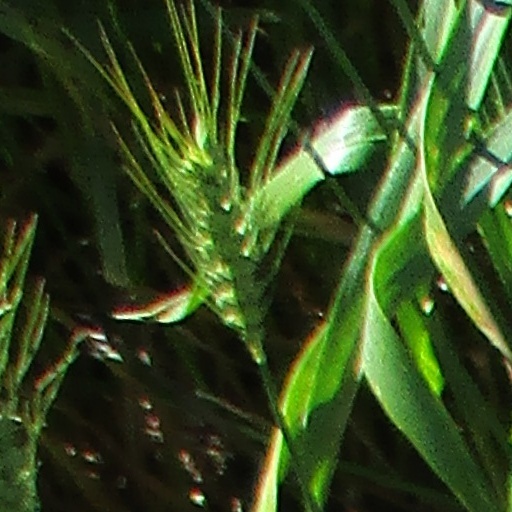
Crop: wheat